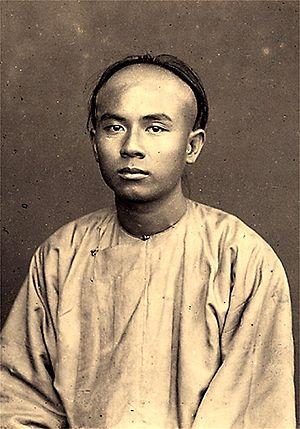
Commerçant chinois à Hanoi (1884-1885).
Les Hoa sont une minorité ethnique du Viêt Nam considérée comme faisant partie de la diaspora chinoise. Ils sont souvent appelés chinois vietnamiens ou vietnamiens chinois ainsi que sino-vietnamiens ou diaspora chinoise au/du Viêt Nam par les Vietnamiens, la diaspora vietnamienne et le reste de la diaspora chinoise. Le gouvernement vietnamien différencie les Hoa de deux autres groupes de locuteurs chinois, les San Diu et les Ngái, habitant également le Viêt Nam.